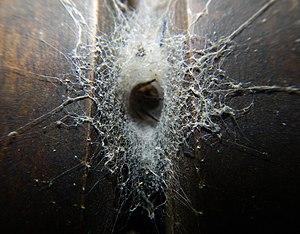
Toile d'araignée (forme typique des araignées du genre Segestria), photographiée le 26 juillet 2016 près de Lille (région Hauts-de-France)
Segestria est un genre d'araignées aranéomorphes de la famille des Segestriidae.